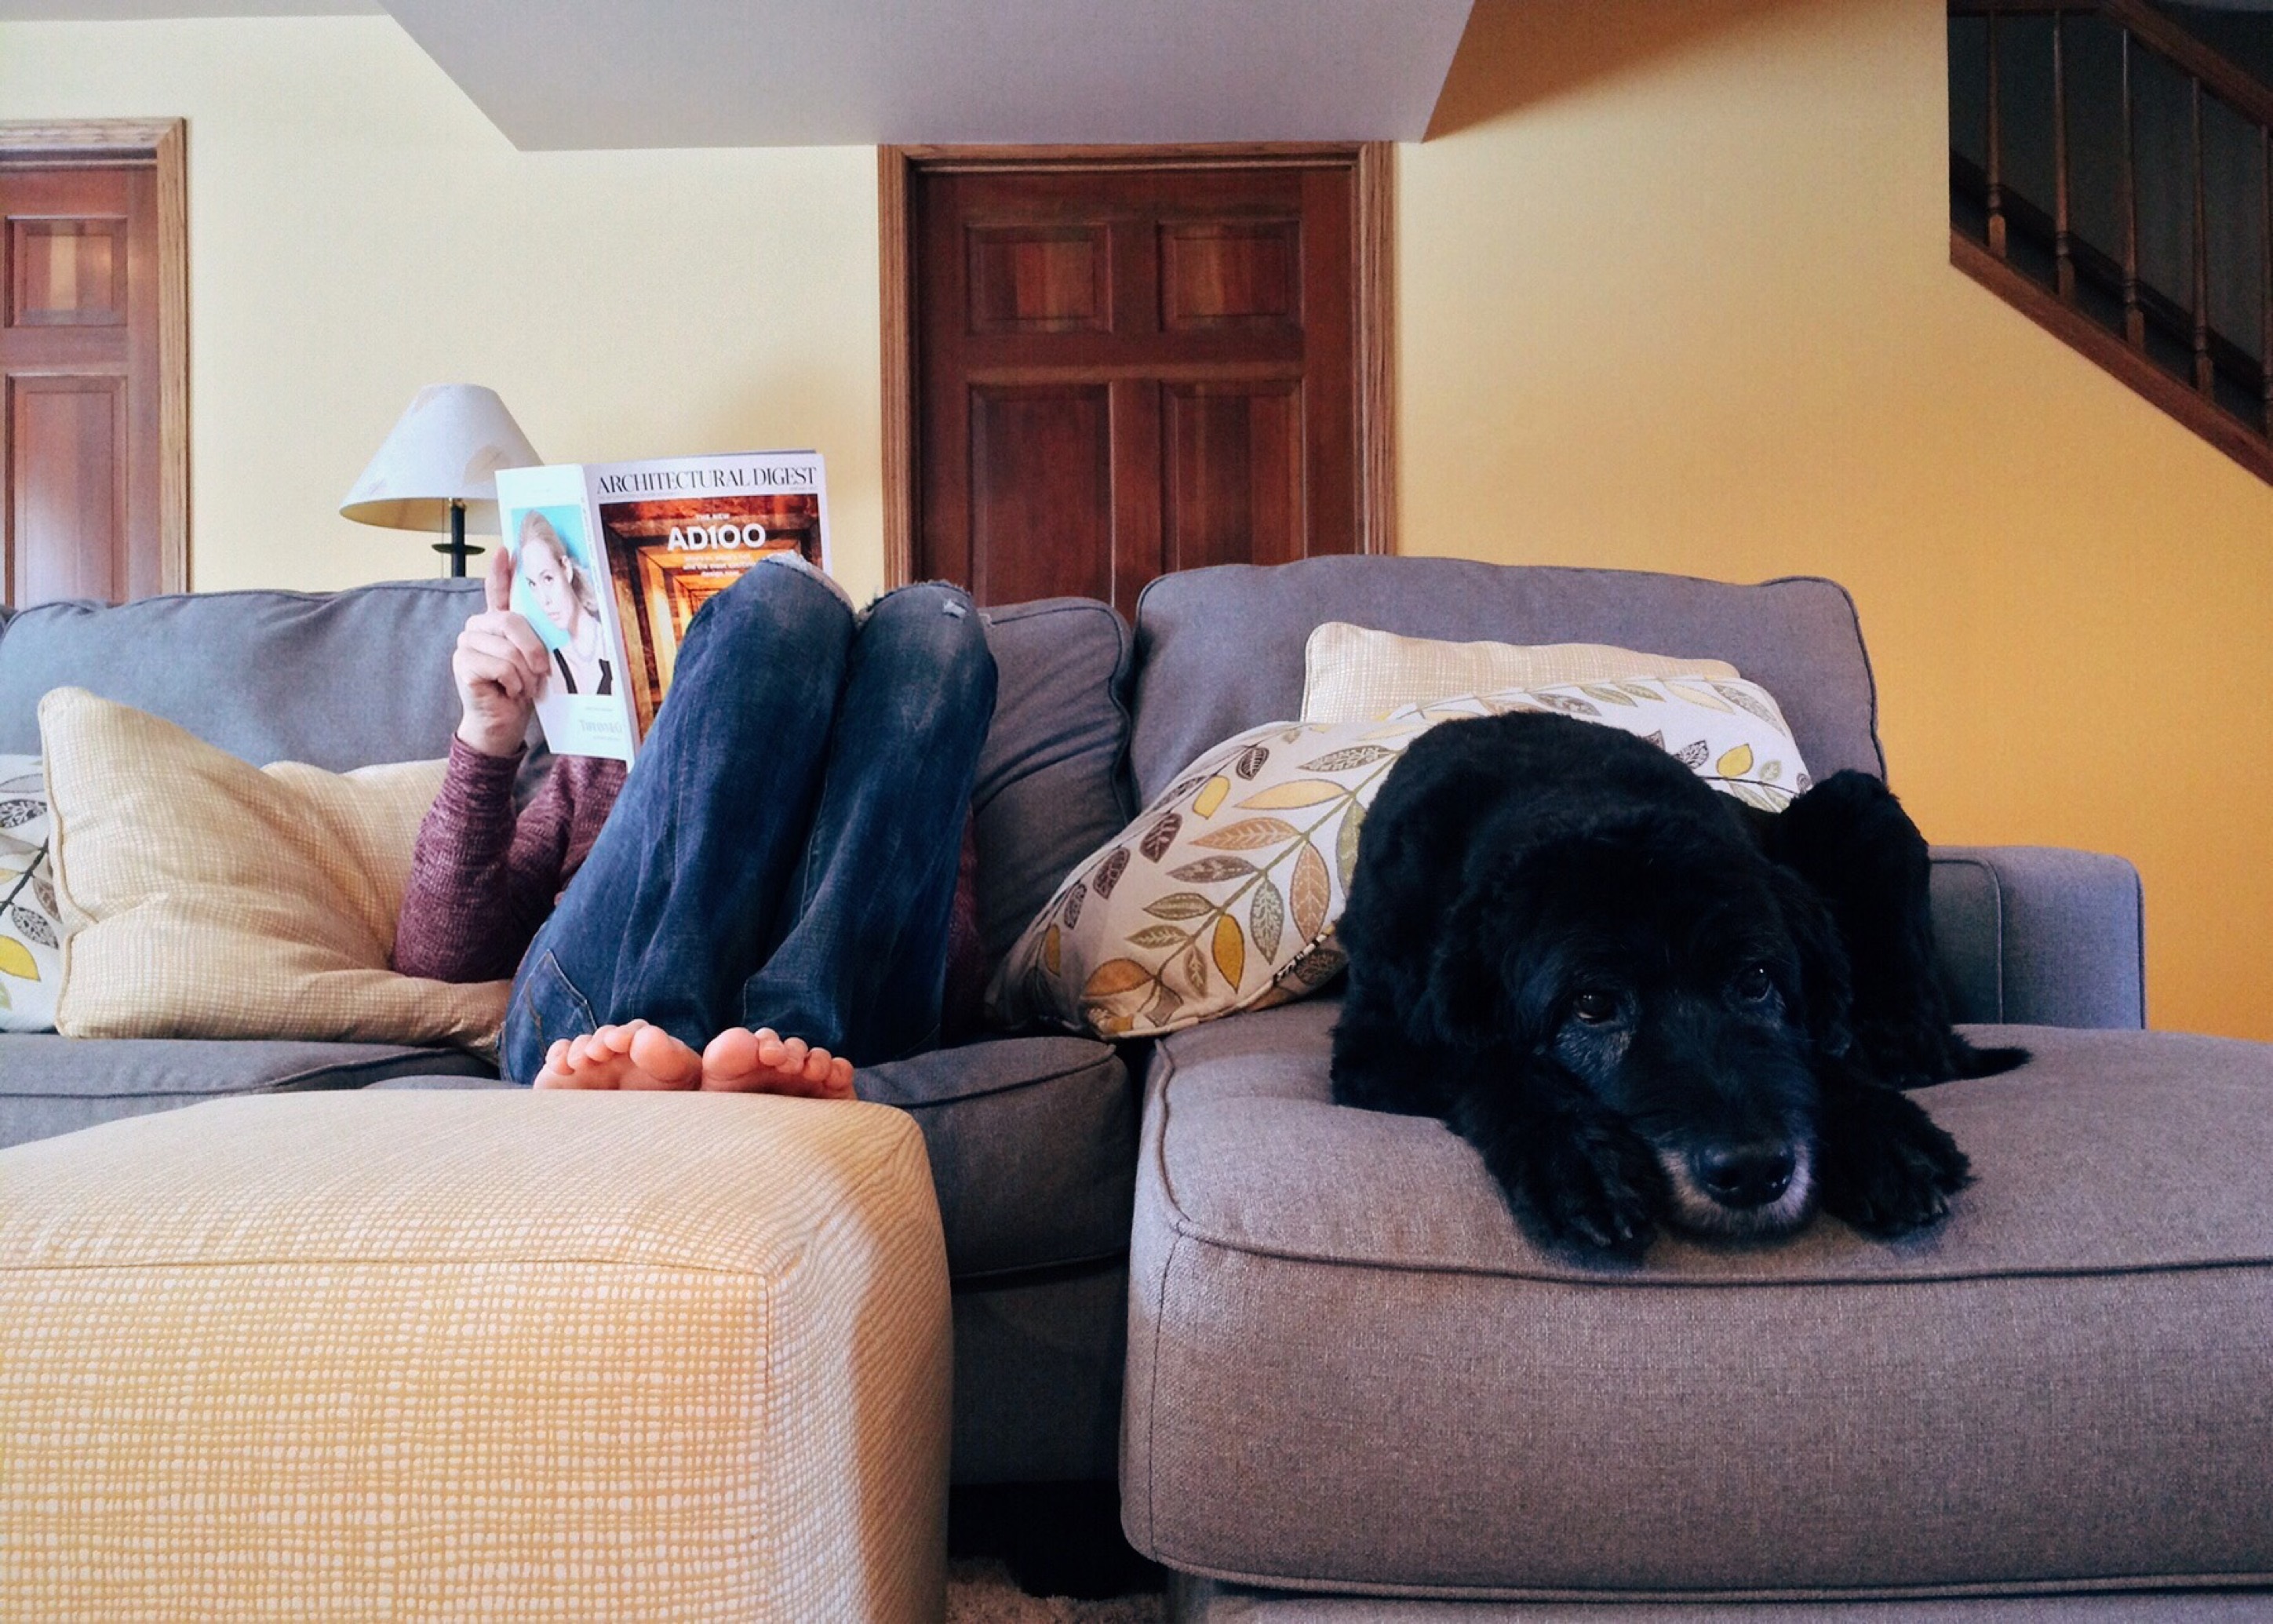
person, house, floor, home, dog, relax, mammal, living room, furniture, room, lifestyle, bedroom, couch, interior design, product, indoors, bed, comfort, dog breed, flooring, dog like mammal